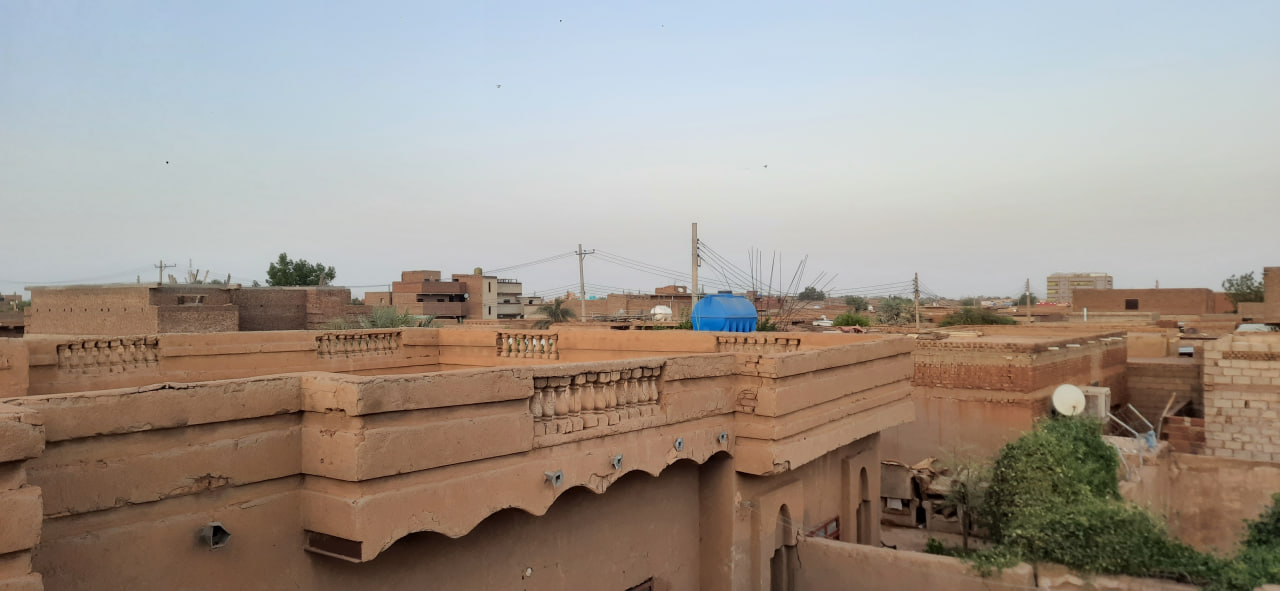
الوصف بالفصحى: منظر يظهر أسطح المنازل السودانية المبنية من الطوب الأحمر
الوصف بالعامية السودانية: منظر سطوح البيوت السودانية المبنية من الطوب الأحمر
التصنيف: Local Culture & Objects